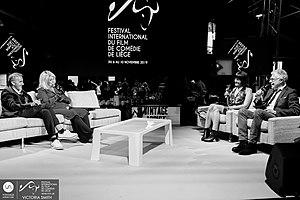
Plateau TV avec Elie Semoun
Le Festival International du Film de Comédie de Liège a été créé en 2016. Il a lieu au coeur de la Cité Ardente dans différents lieux bien connus tels que le Forum de Liège, l'Opéra Royal de Wallonie ou encore la Cité Miroir. Le festival est organisé chaque année et propose une compétition officielle de longs et courts métrages nationaux et internationaux. Un panel d'activités est également proposé aux visiteurs : des conférences avec les invités, des débats, des leçons de cinéma, des masterclass, des séances de dédicaces, des castings de figurants, des hommages... Le FIFCL est l'unique festival en Belgique à récompenser la comédie au sens large, l'objectif est de la récompenser mais aussi de la faire découvrir ou redécouvrir dans une dimension internationale. Depuis la première édition, ce sont une trentaine de pays qui ont été représentés durant le festival.